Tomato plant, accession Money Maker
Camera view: bottom (45 deg); turntable rotation: 120 degrees
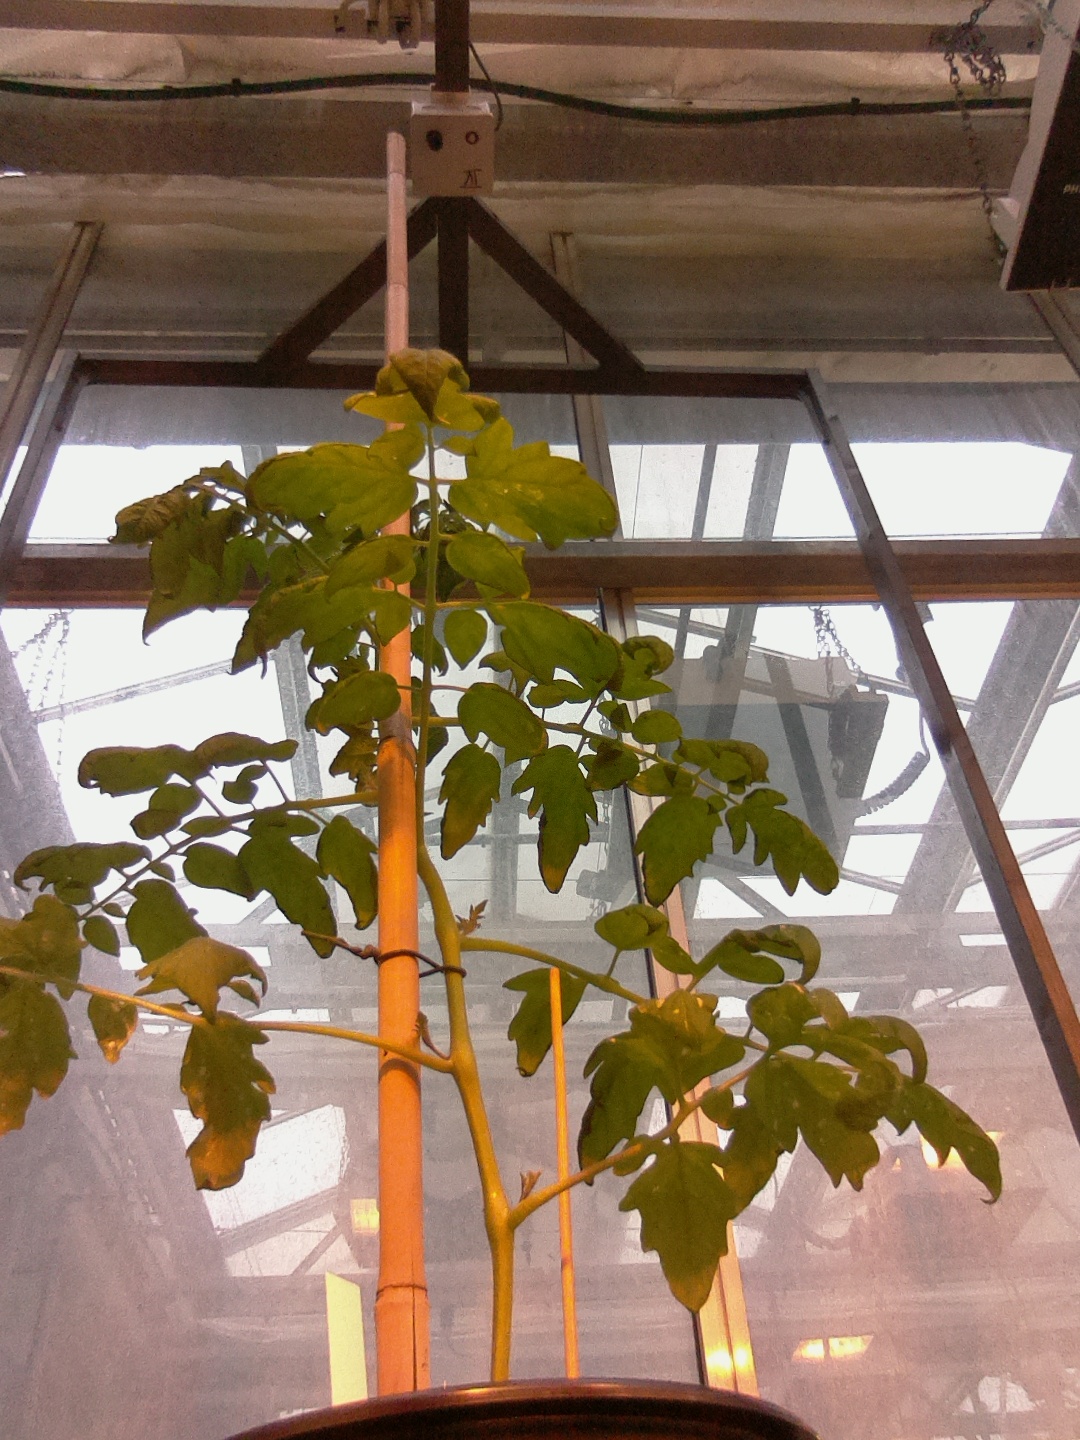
BBCH growth stage 20: First Side shoot start formed